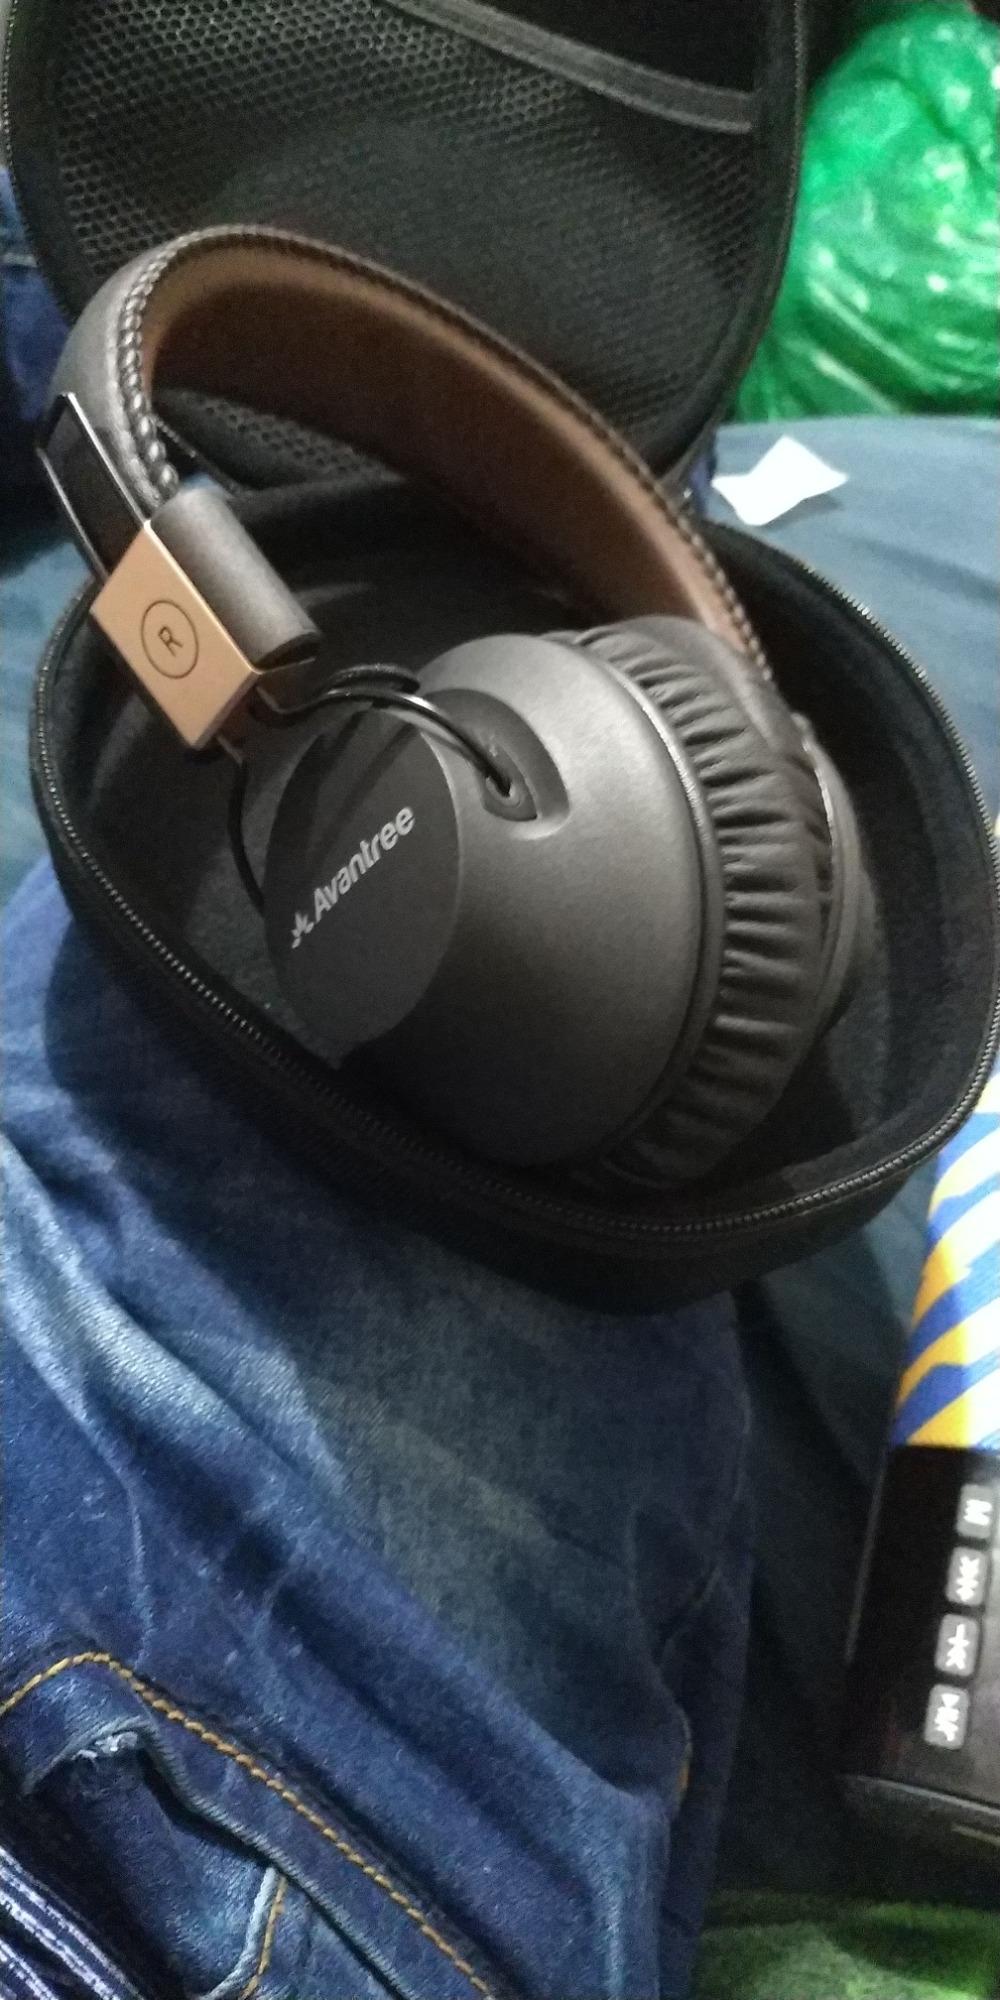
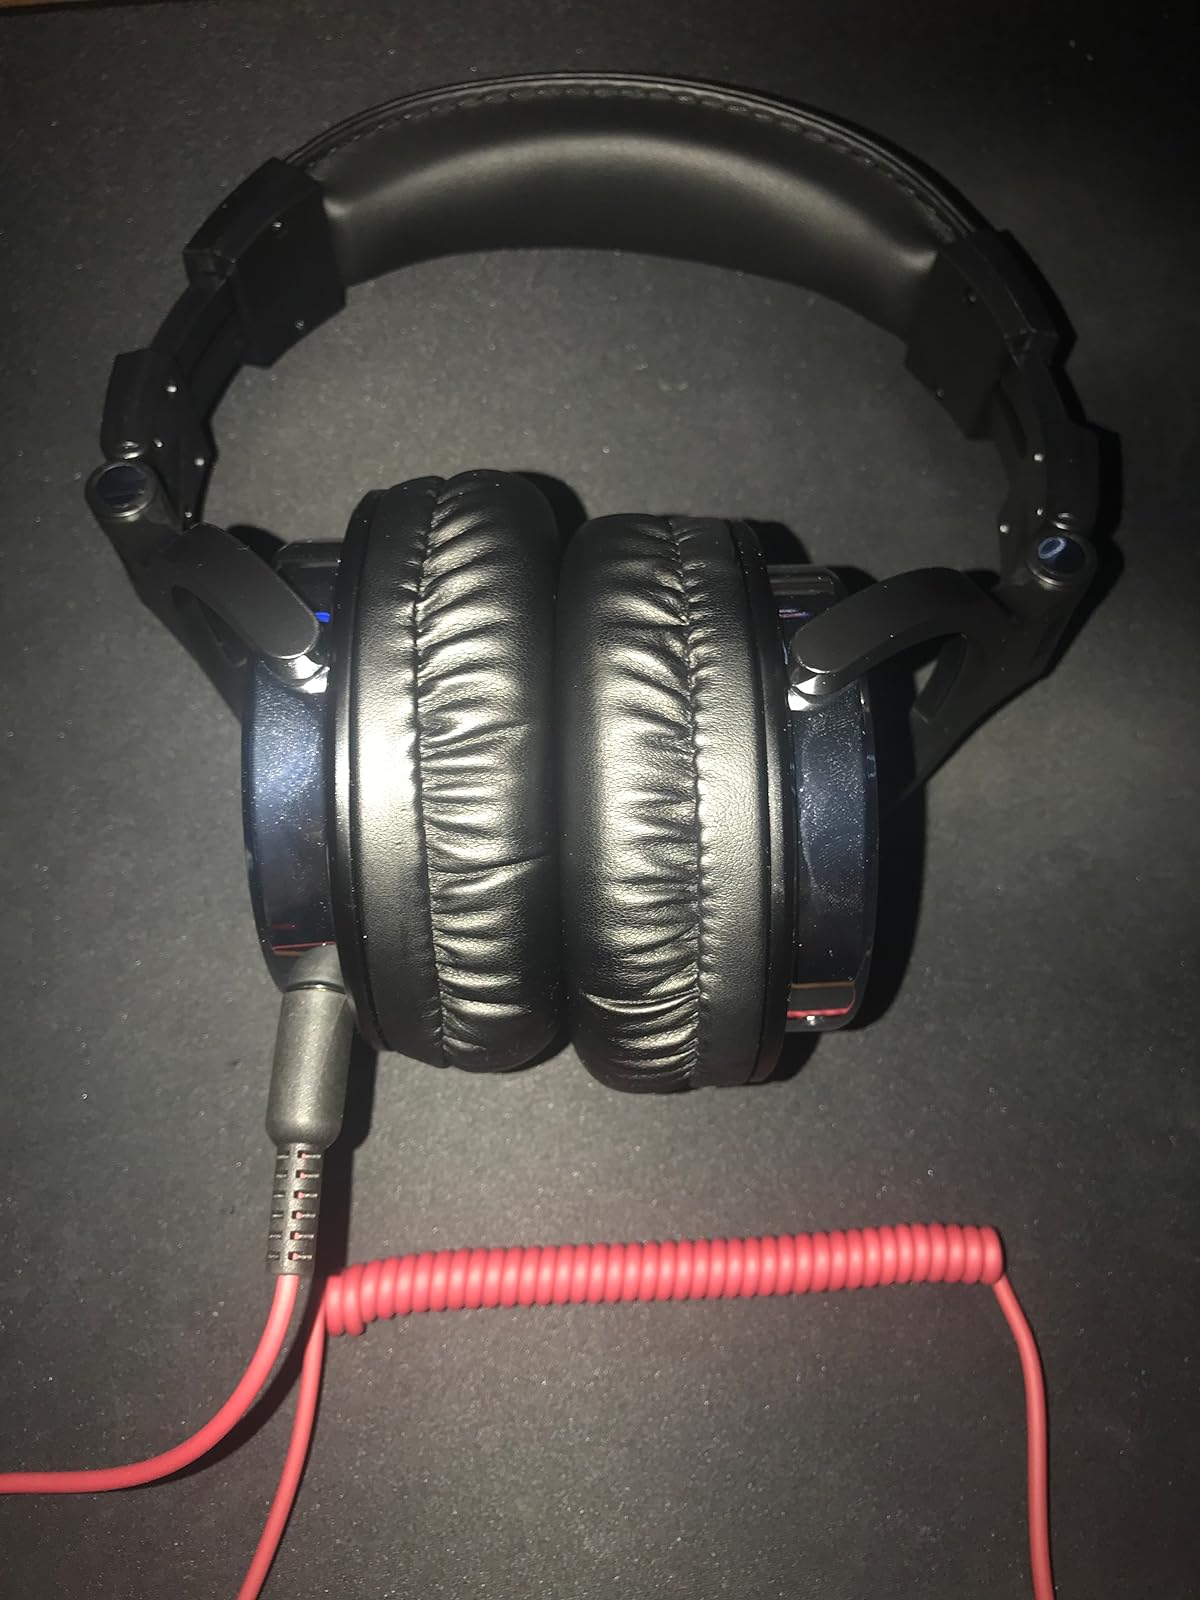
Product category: headphones
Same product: no